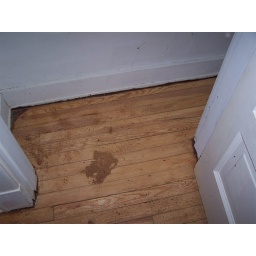
closet floor in bedroom 2